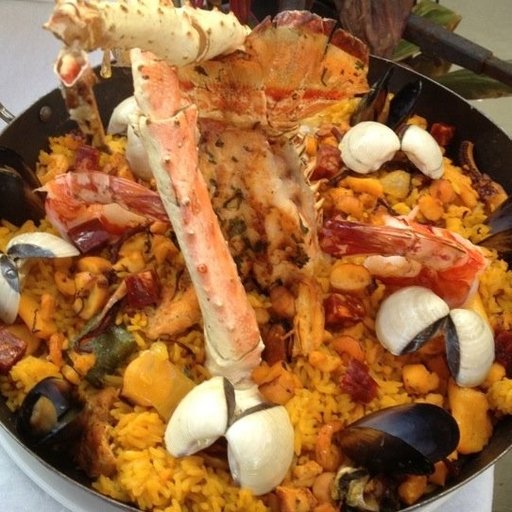
Label: paella